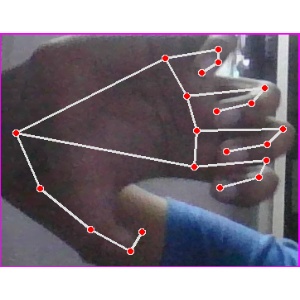
अक्षर: त